Dream

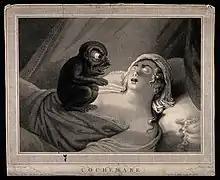
Woman having a nightmare. Jean-Pierre Simon (1764–1810 or 1813).

The recollection of dreams is extremely unreliable, though it is a skill that can be trained. Dreams can usually be recalled if a person is awakened while dreaming. Women tend to have more frequent dream recall than men. Dreams that are difficult to recall may be characterized by relatively little affect, and factors such as salience, arousal, and interference play a role in dream recall. Often, a dream may be recalled upon viewing or hearing a random trigger or stimulus. The salience hypothesis proposes that dream content that is salient, that is, novel, intense, or unusual, is more easily remembered. There is considerable evidence that vivid, intense, or unusual dream content is more frequently recalled. A dream journal can be used to assist dream recall, for personal interest or psychotherapy purposes.